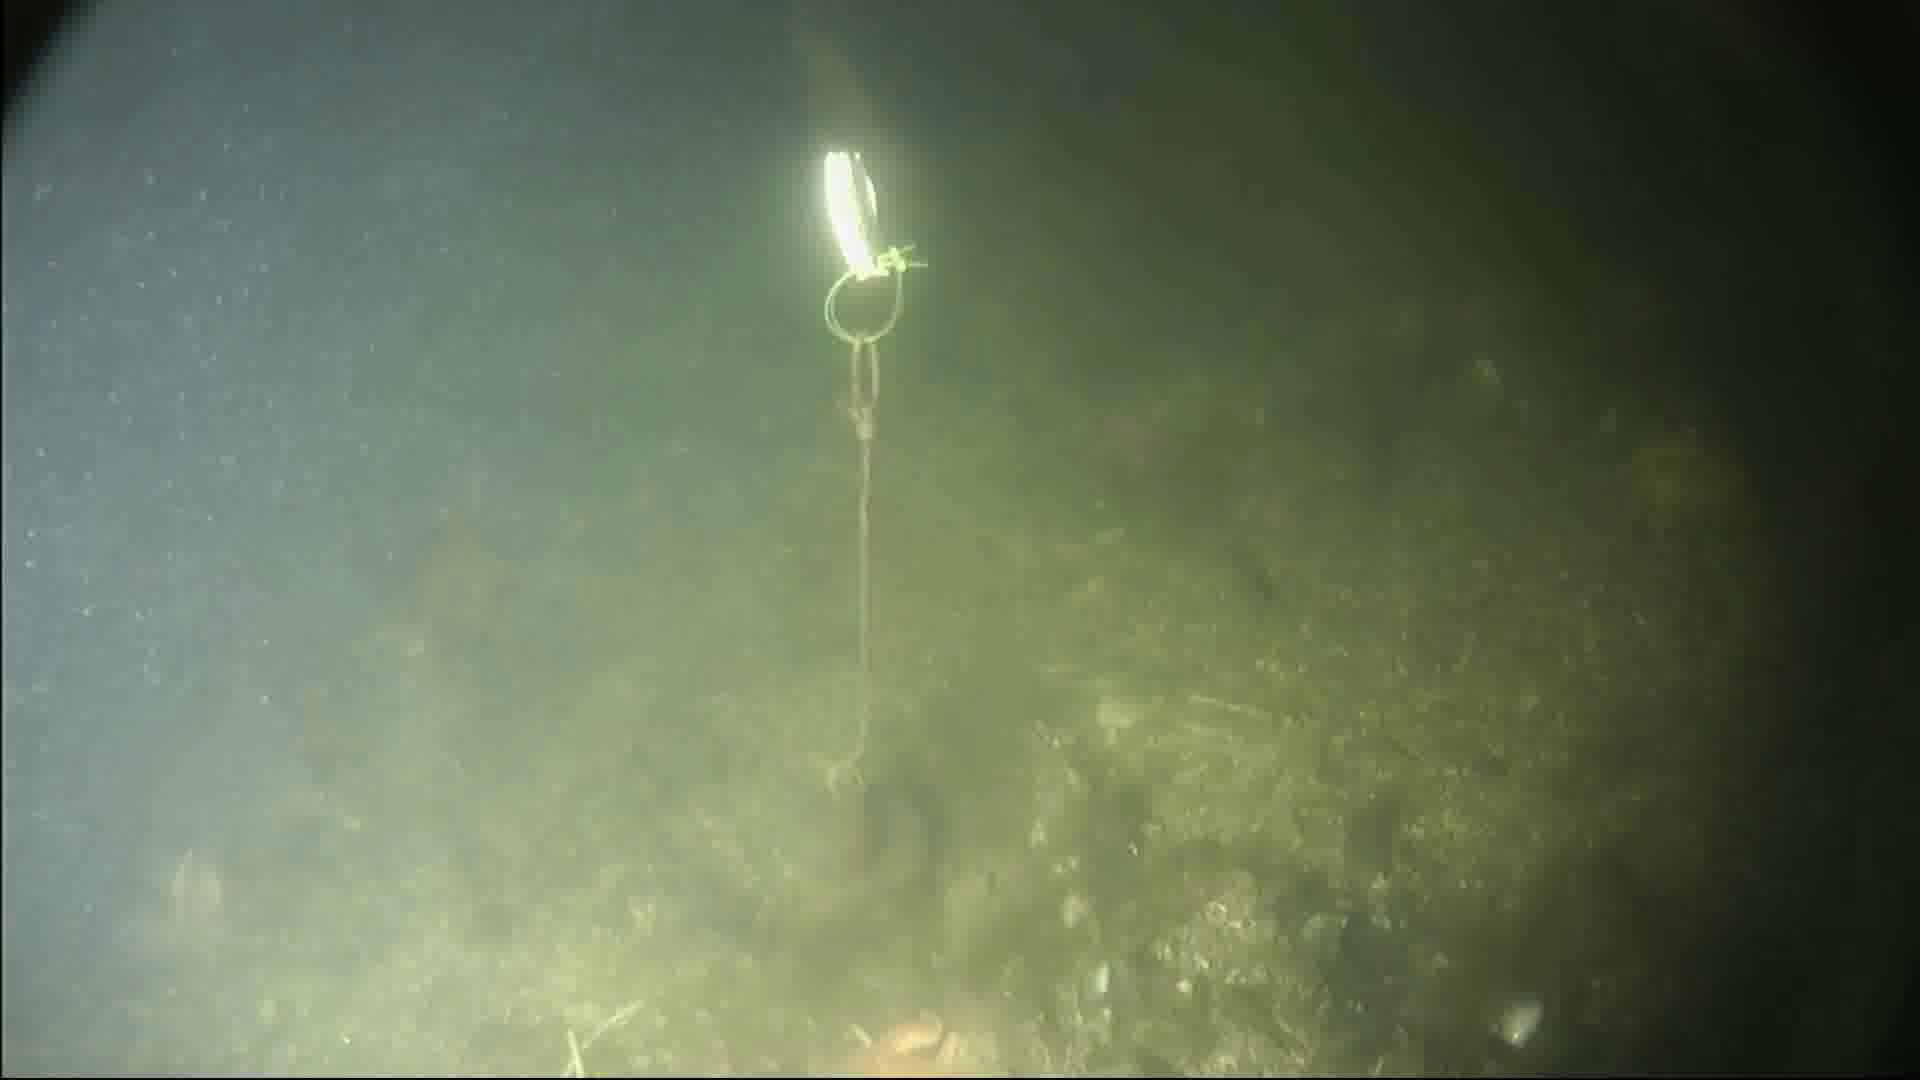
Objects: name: fish
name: starfish
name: crab